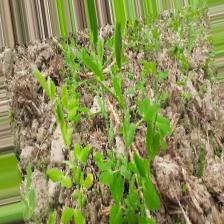
Label: Normal